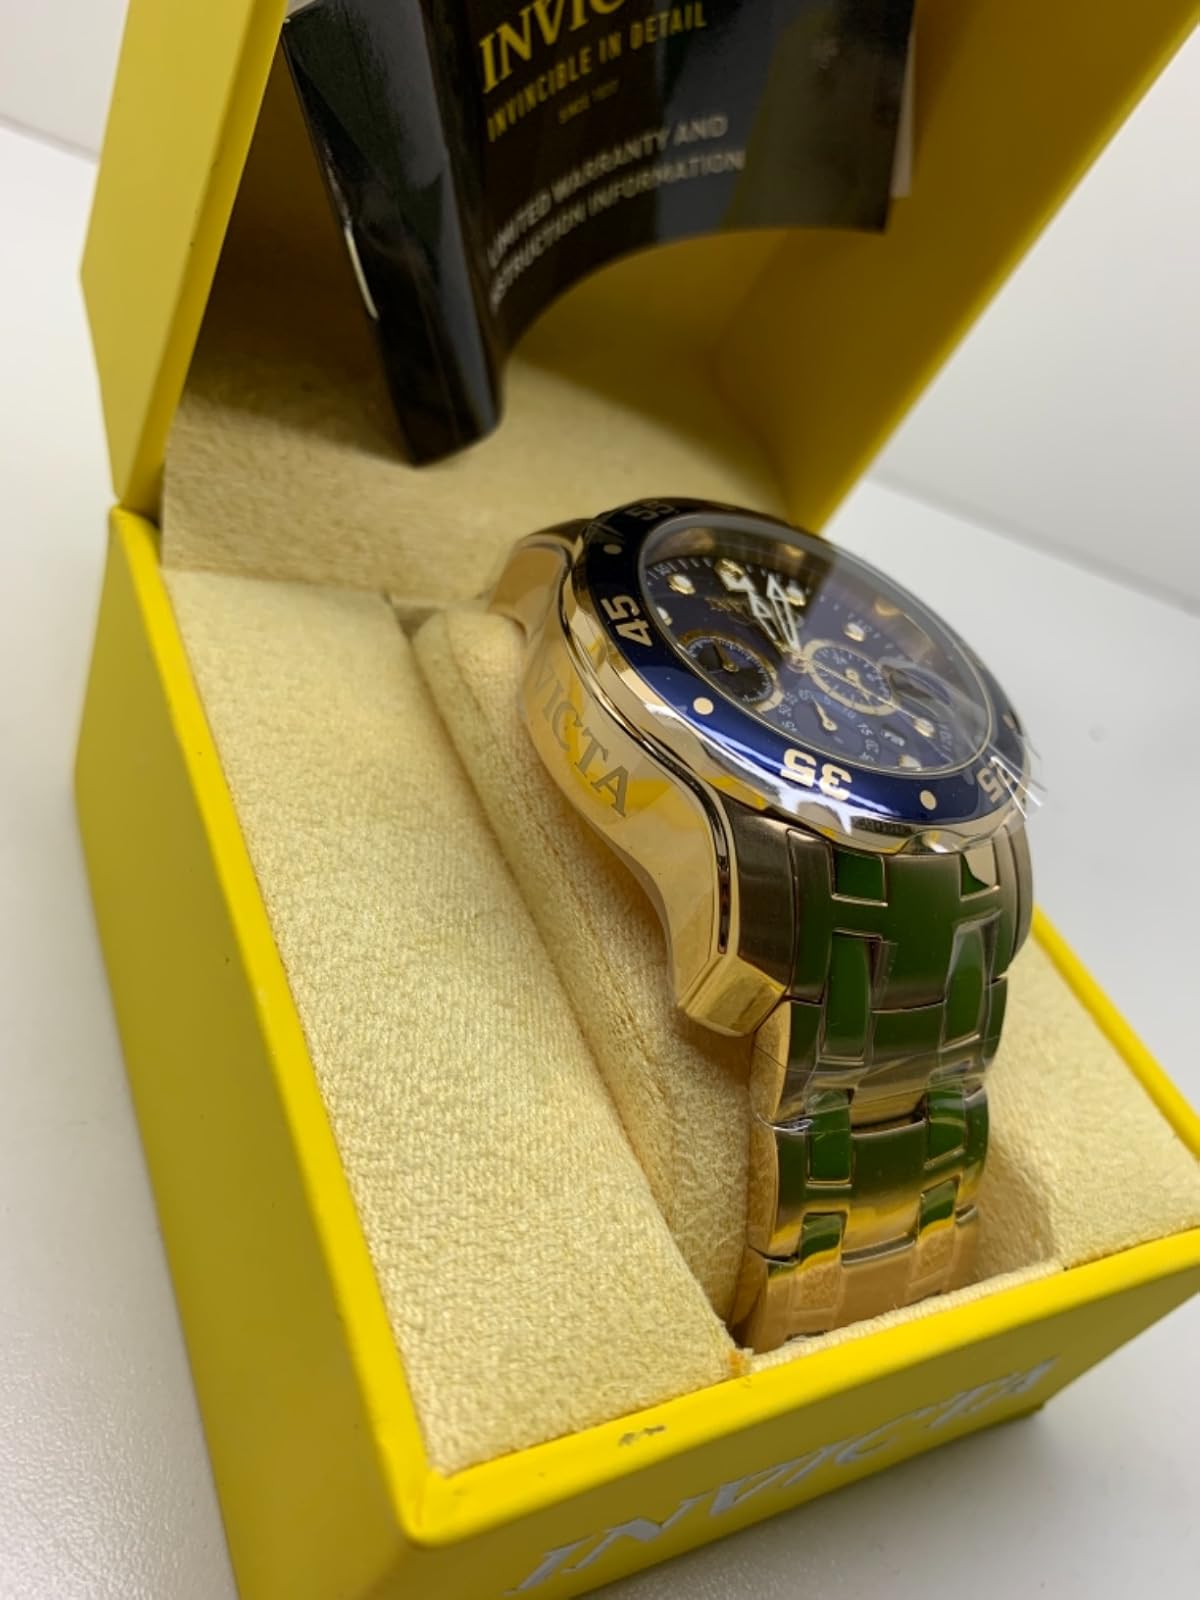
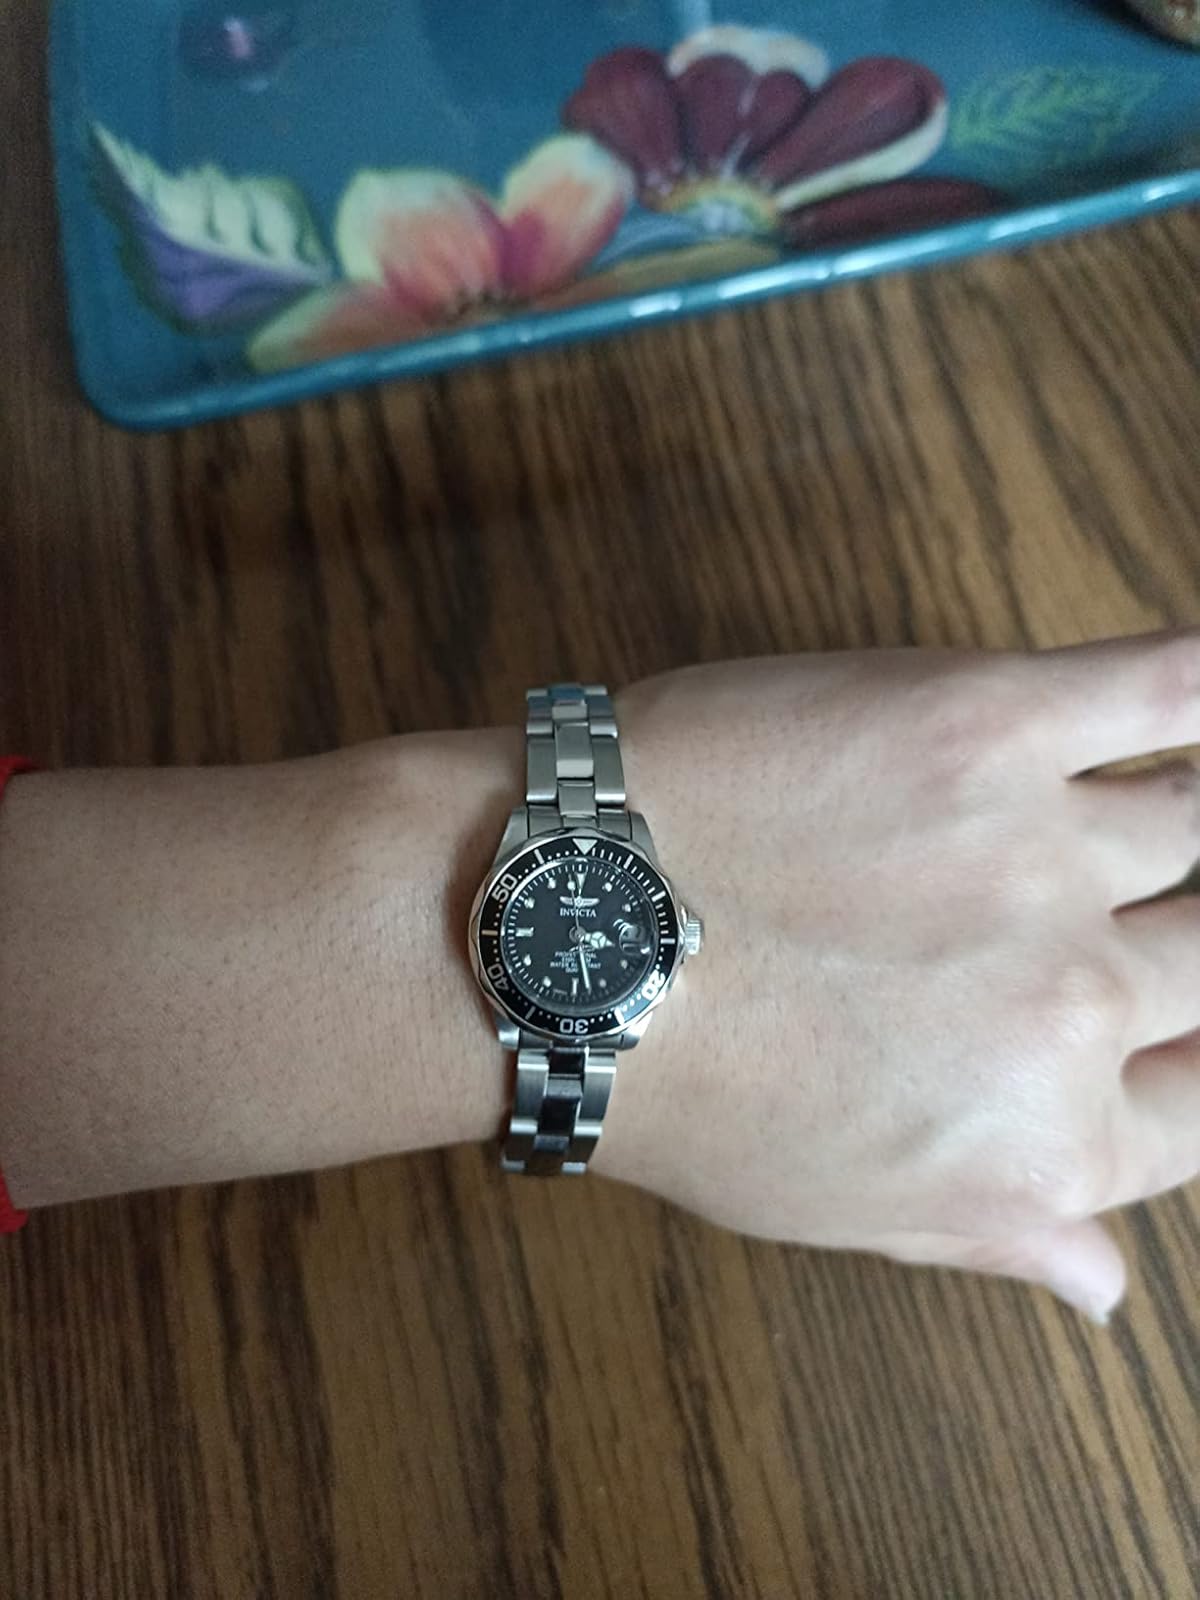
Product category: accessories_watch
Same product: no